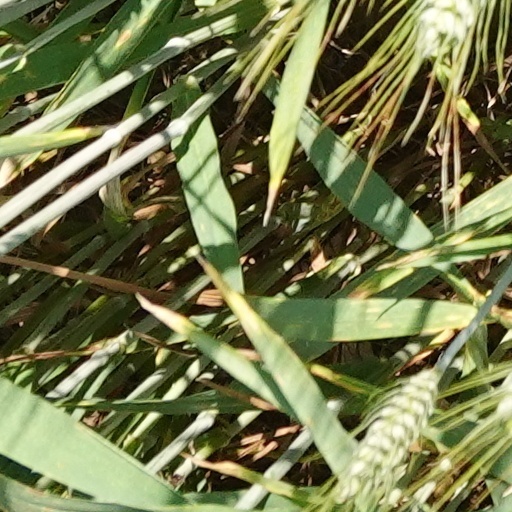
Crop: wheat